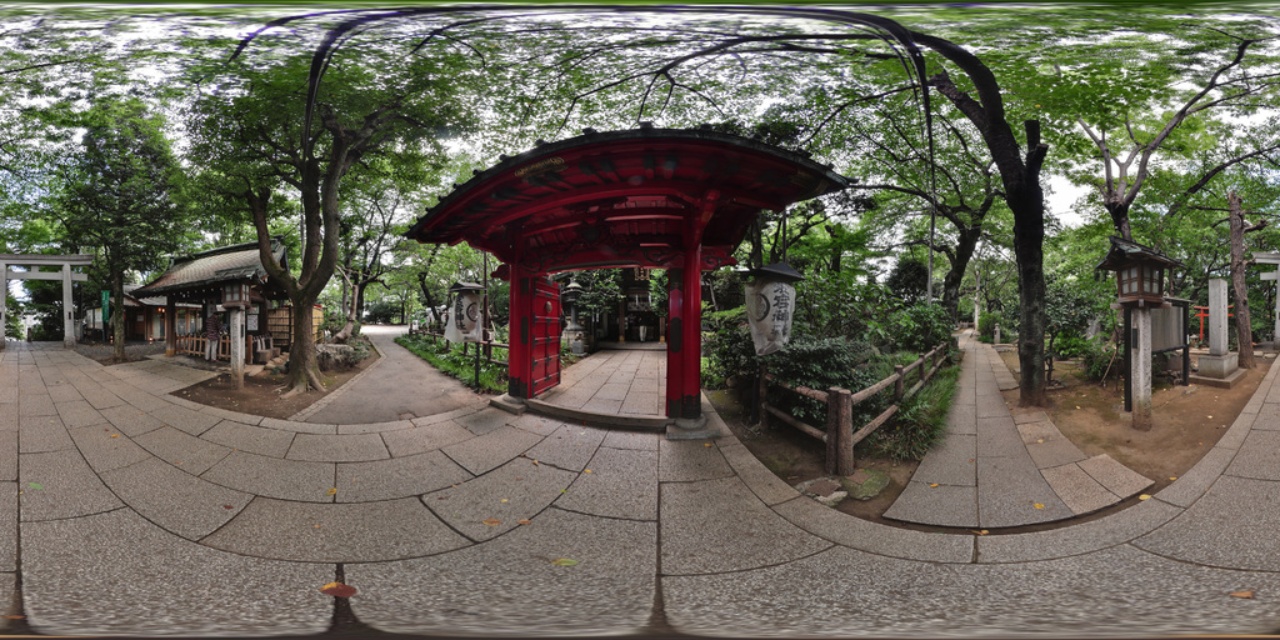
Question: Considering the relative positions of wooden shoji screen at lower left and matte wooden lantern at right in the image provided, where is wooden shoji screen at lower left located with respect to matte wooden lantern at right? (A) above (B) below
Answer: A